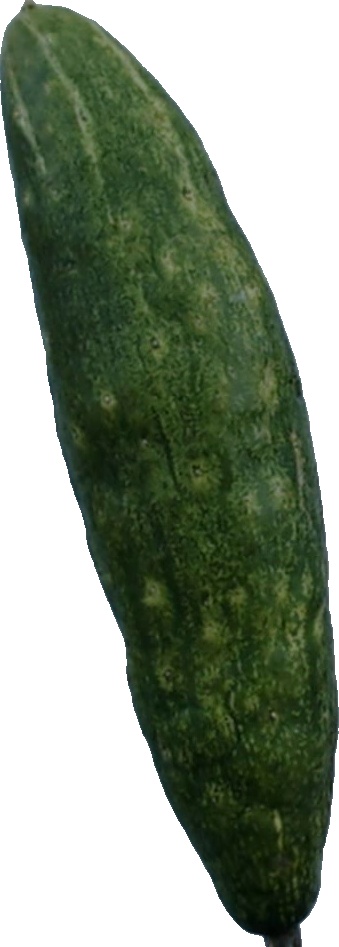
Label: cucumber_3